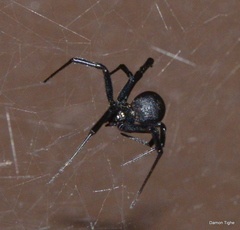
Species: Lactrodectus_hesperus